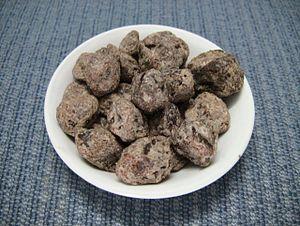
Un ô mai, est un médicament de la médecine traditionnelle de certains pays tels que le Vietnam et la Chine, mais maintenant, il a plutôt le sens d’une sucrerie confite. Les Vietnamiens du Sud appellent souvent les ô mai par un autre nom : xí muội.